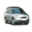
Label: automobile